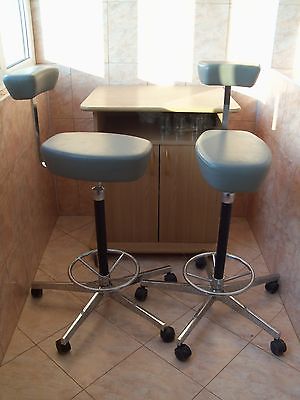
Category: chair